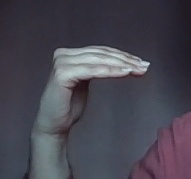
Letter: haa